Hurlbut Memorial Gate

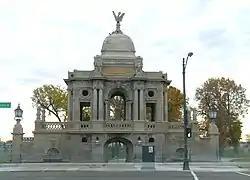

Hurlbut Memorial Gate is a monumental structure, long, high, and in depth, at the entry way to Water Works Park located at East Jefferson Avenue and Cadillac Boulevard in a historic area of Detroit, Michigan. It is named after Chauncey (sometimes "Chauncy") Hurlbut, a 19th-century Detroit grocer, president of the Board of Water Commissioners, and philanthropist. The gate was designated a Michigan State Historic Site in 1974 and listed on the National Register of Historic Places in 1975. The monument was built in 1894 and fully restored in 2007.